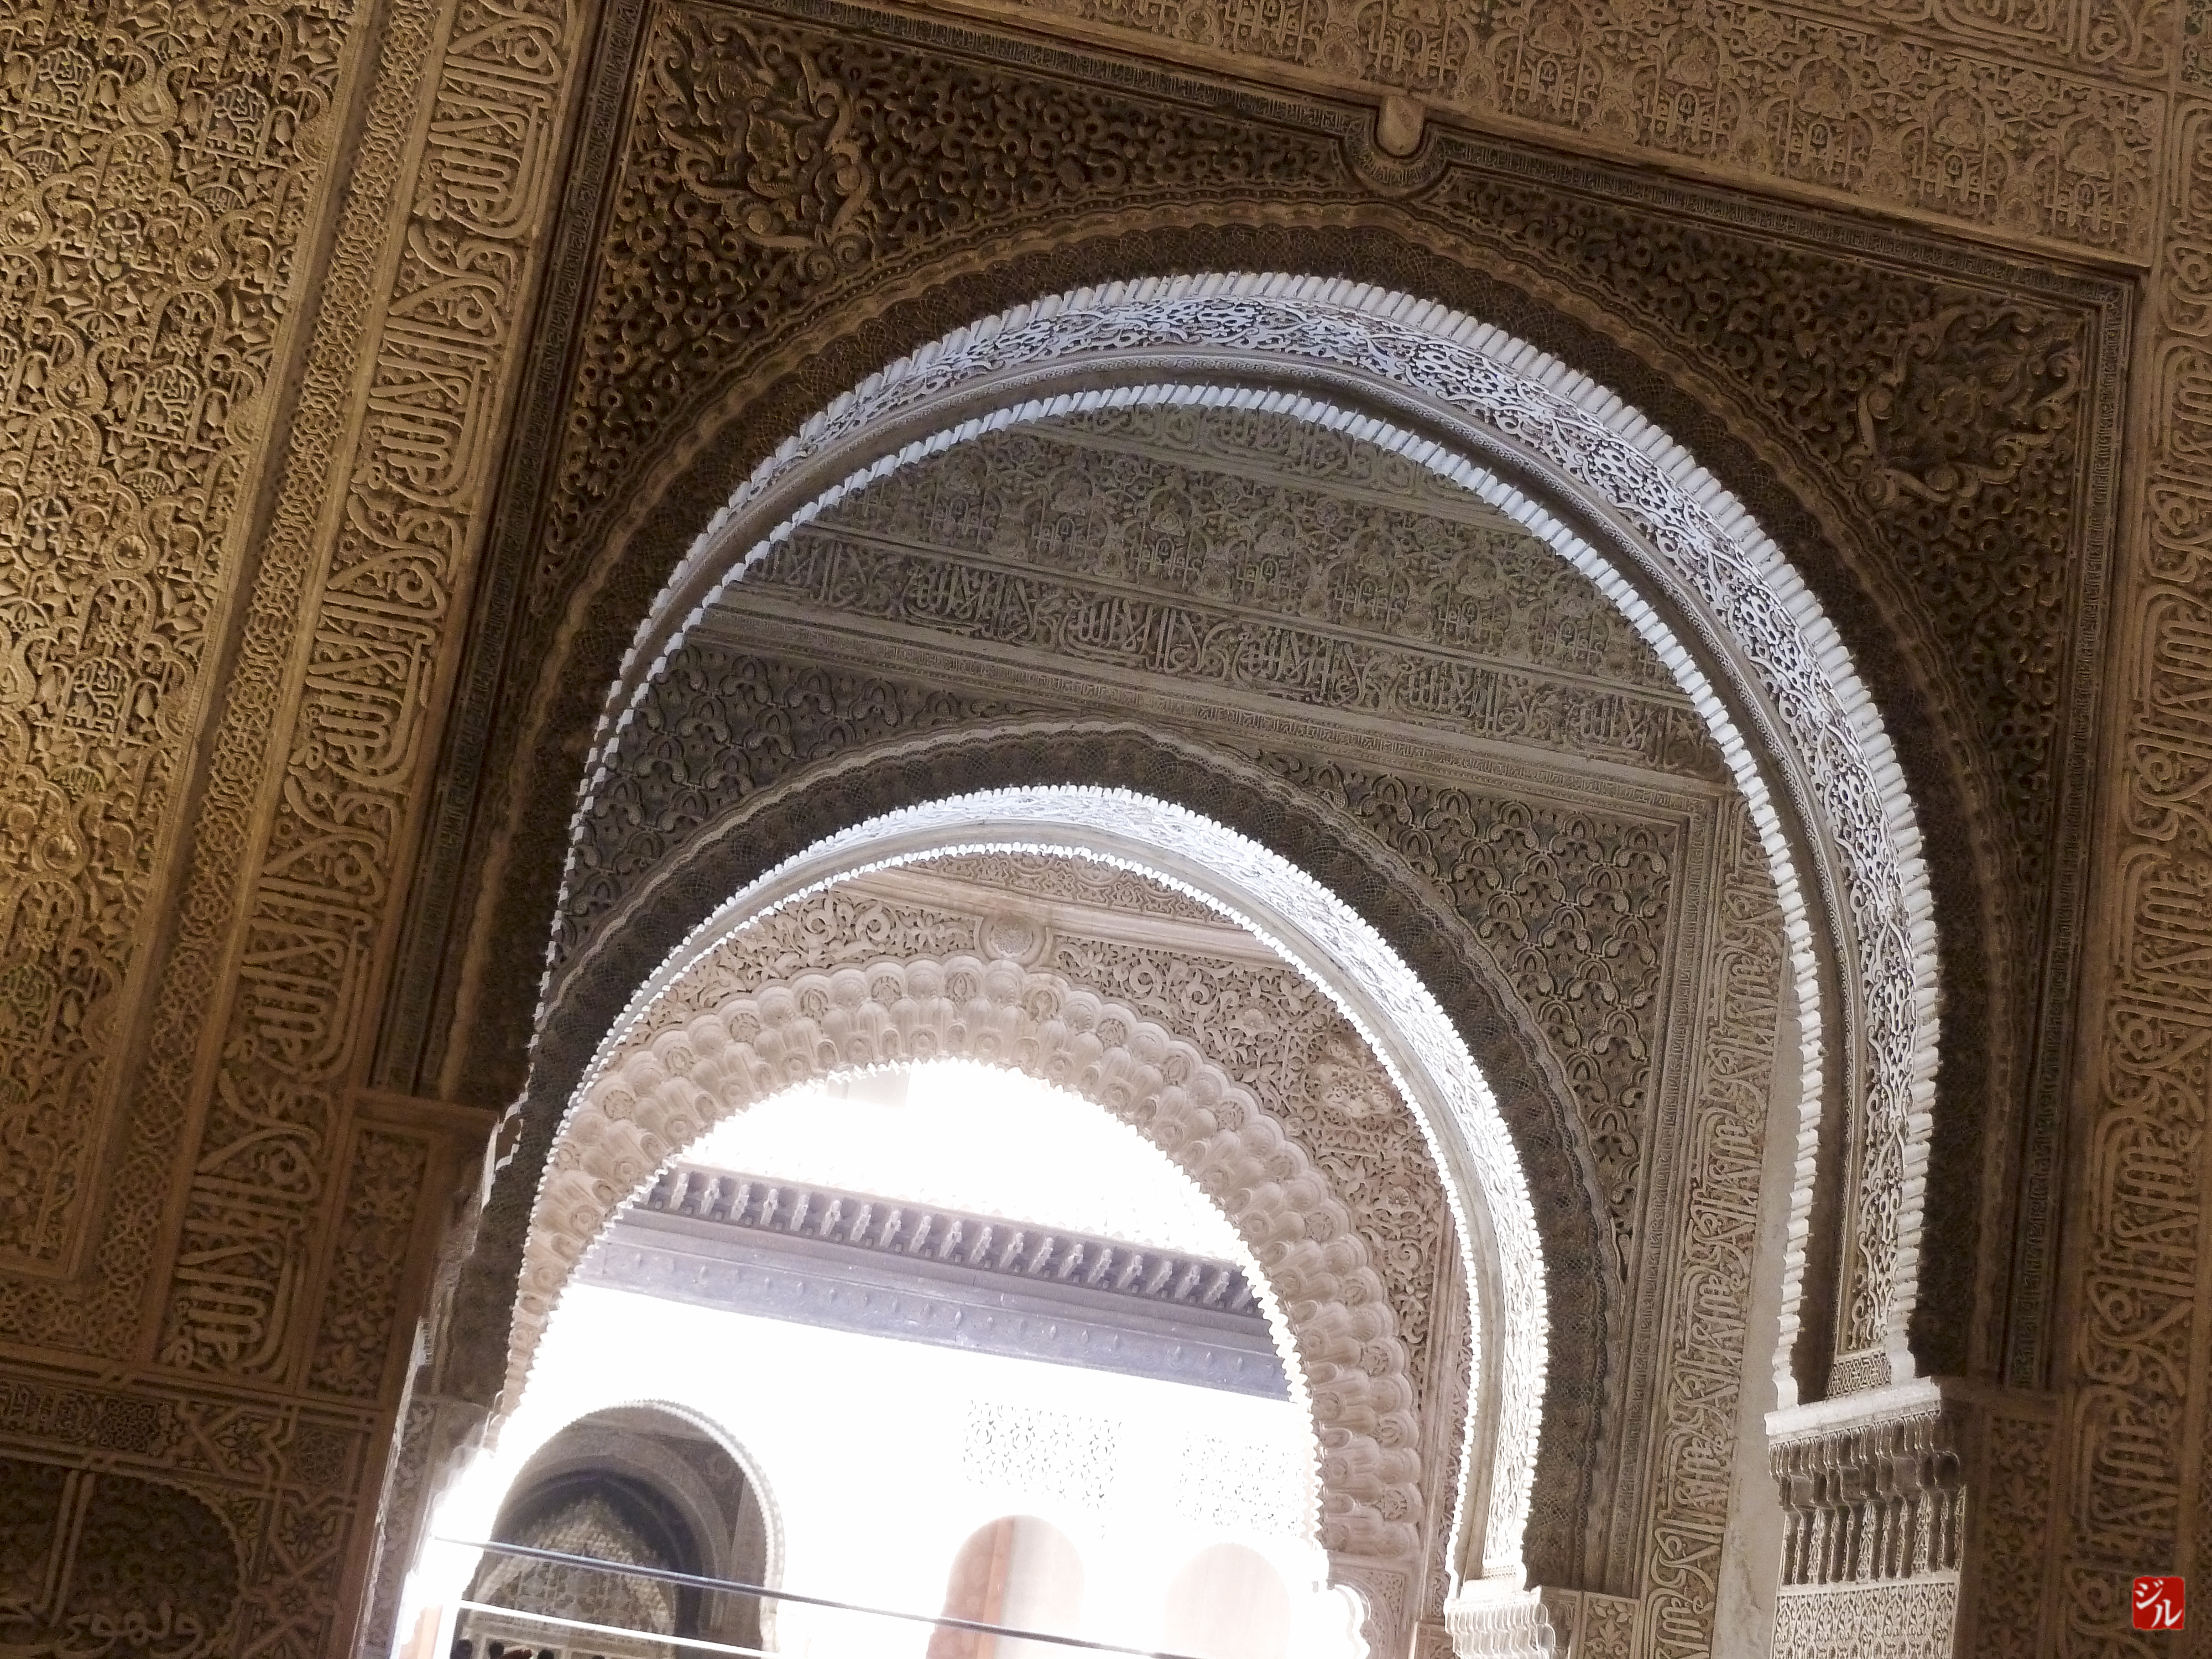
architecture, building, arch, place of worship, symmetry, mosque, synagogue, arcade, vault, ancient history